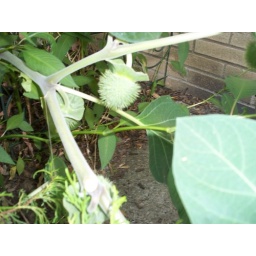
growing off the huge flowering plant at the neighbor's. above are night blooming huge white trumpets.